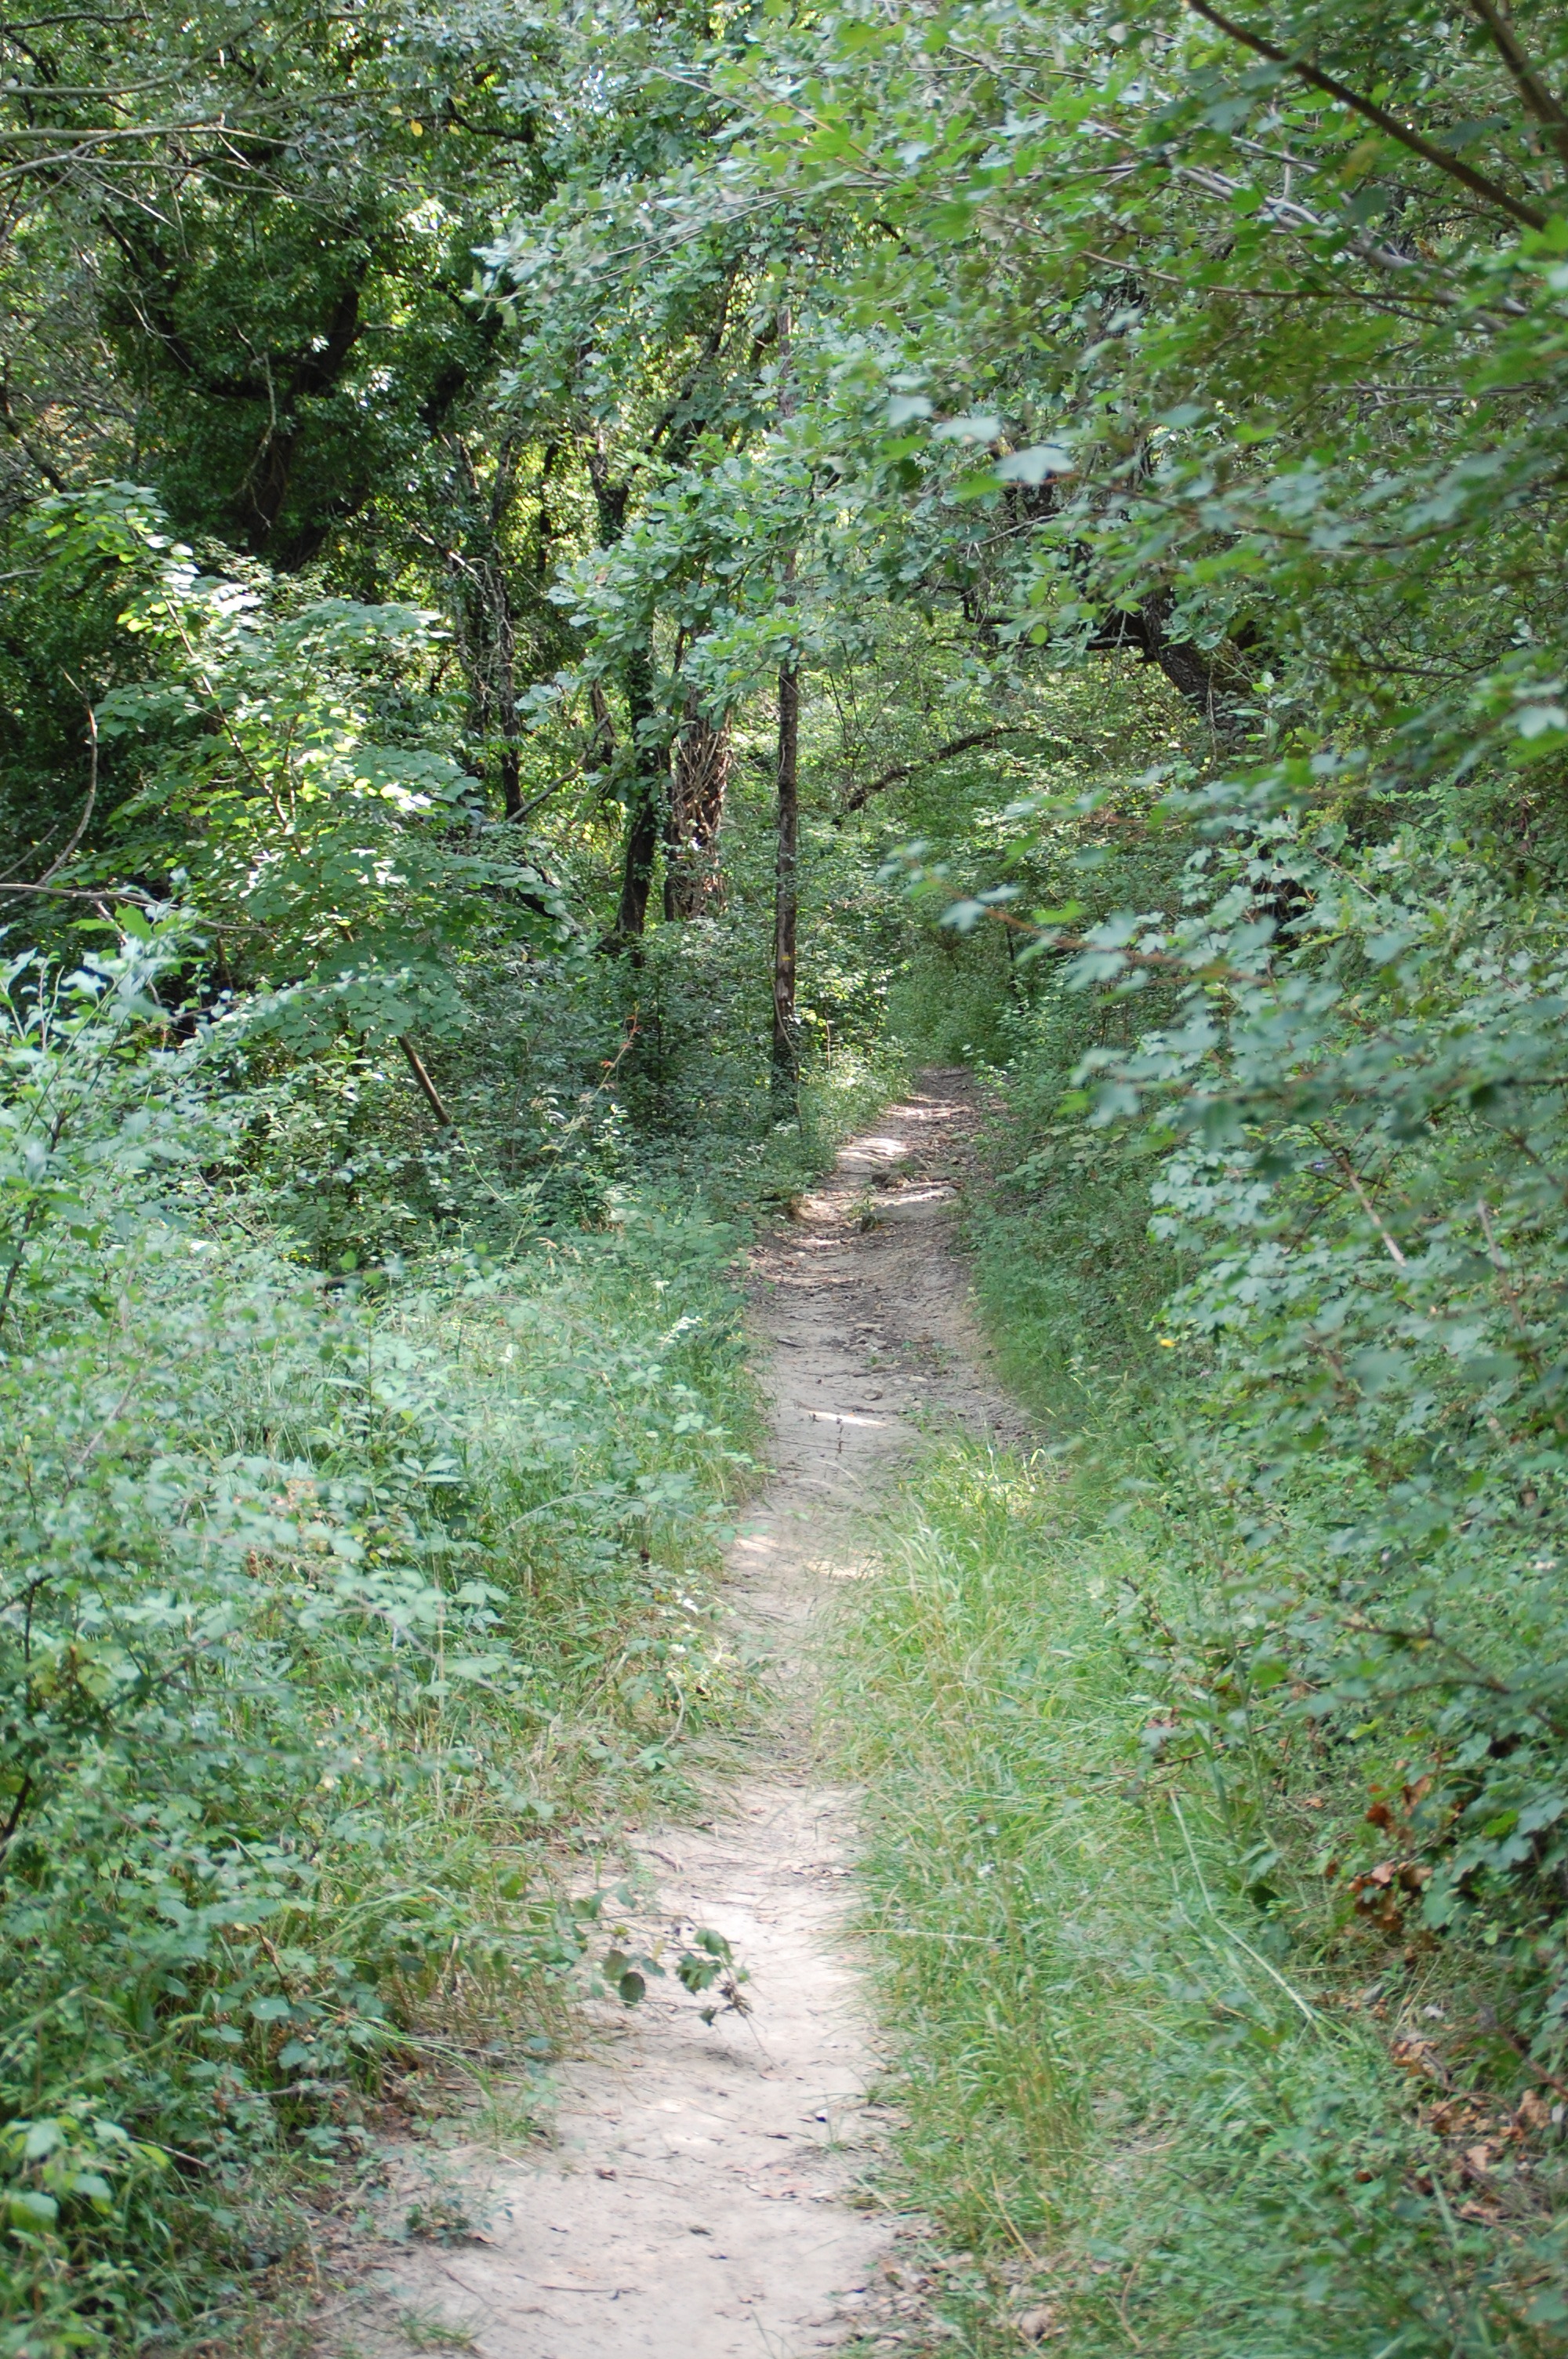
tree, nature, forest, path, grass, trail, meadow, stream, green, jungle, ridge, vegetation, shrub, promenade, woodland, habitat, ecosystem, nature reserve, natural environment, temperate broadleaf and mixed forest